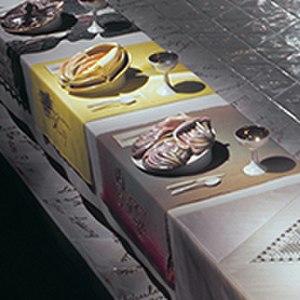
The Dinner Party est une installation artistique réalisée par l'artiste féministe américaine Judy Chicago de 1974 à 1979.